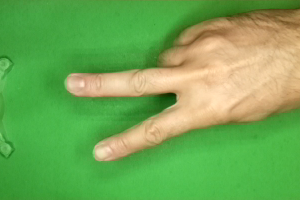
Label: scissors